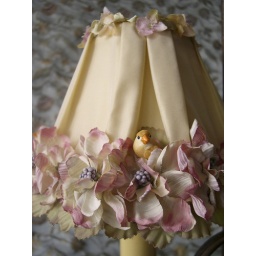
Petite silk taffeta lampshade encircled by antique ribbons and birds nesting in pink dogwood flowers.